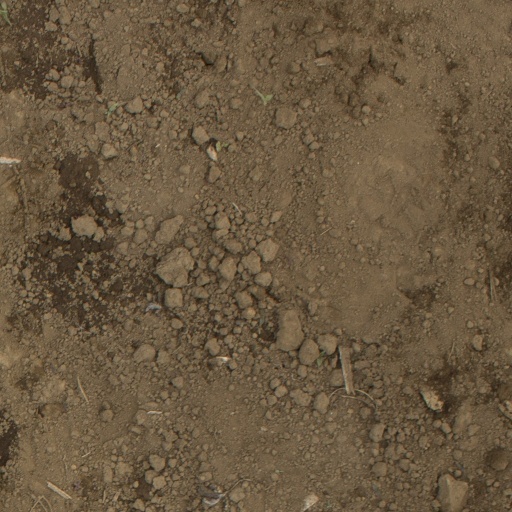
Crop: Jerusalem artichoke